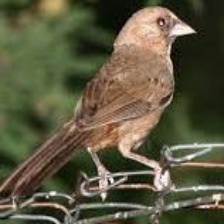
Species: ALBERTS TOWHEE
Scientific name: PIPILO ABERTI